Juan Martín Hernández

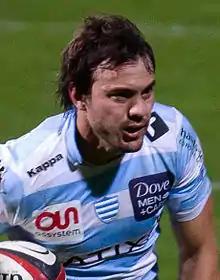
Hernández in 2012

Juan Martín Hernández (born 7 August 1982) is an Argentine retired rugby union player. A mainstay of the Argentina national team "The Pumas". He played for the club Toulon in the French Top 14 competition. His 2010 move to Racing brought him back to the city where he had begun his professional career in 2003 with Stade Français. He has also played in the South African Currie Cup with the , and was slated to play with the Sharks in Super Rugby in 2010, but suffered a back injury that knocked him out of the Super Rugby season. Hernández is a "utility back" capable of playing at fly-half, centre, or fullback, though he generally prefers fly-half.